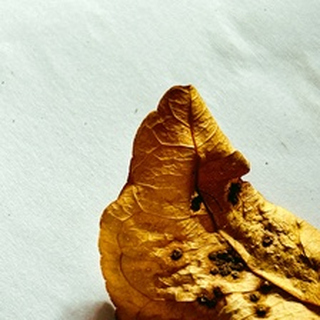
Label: lemon_dry_leaf